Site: brandenburg
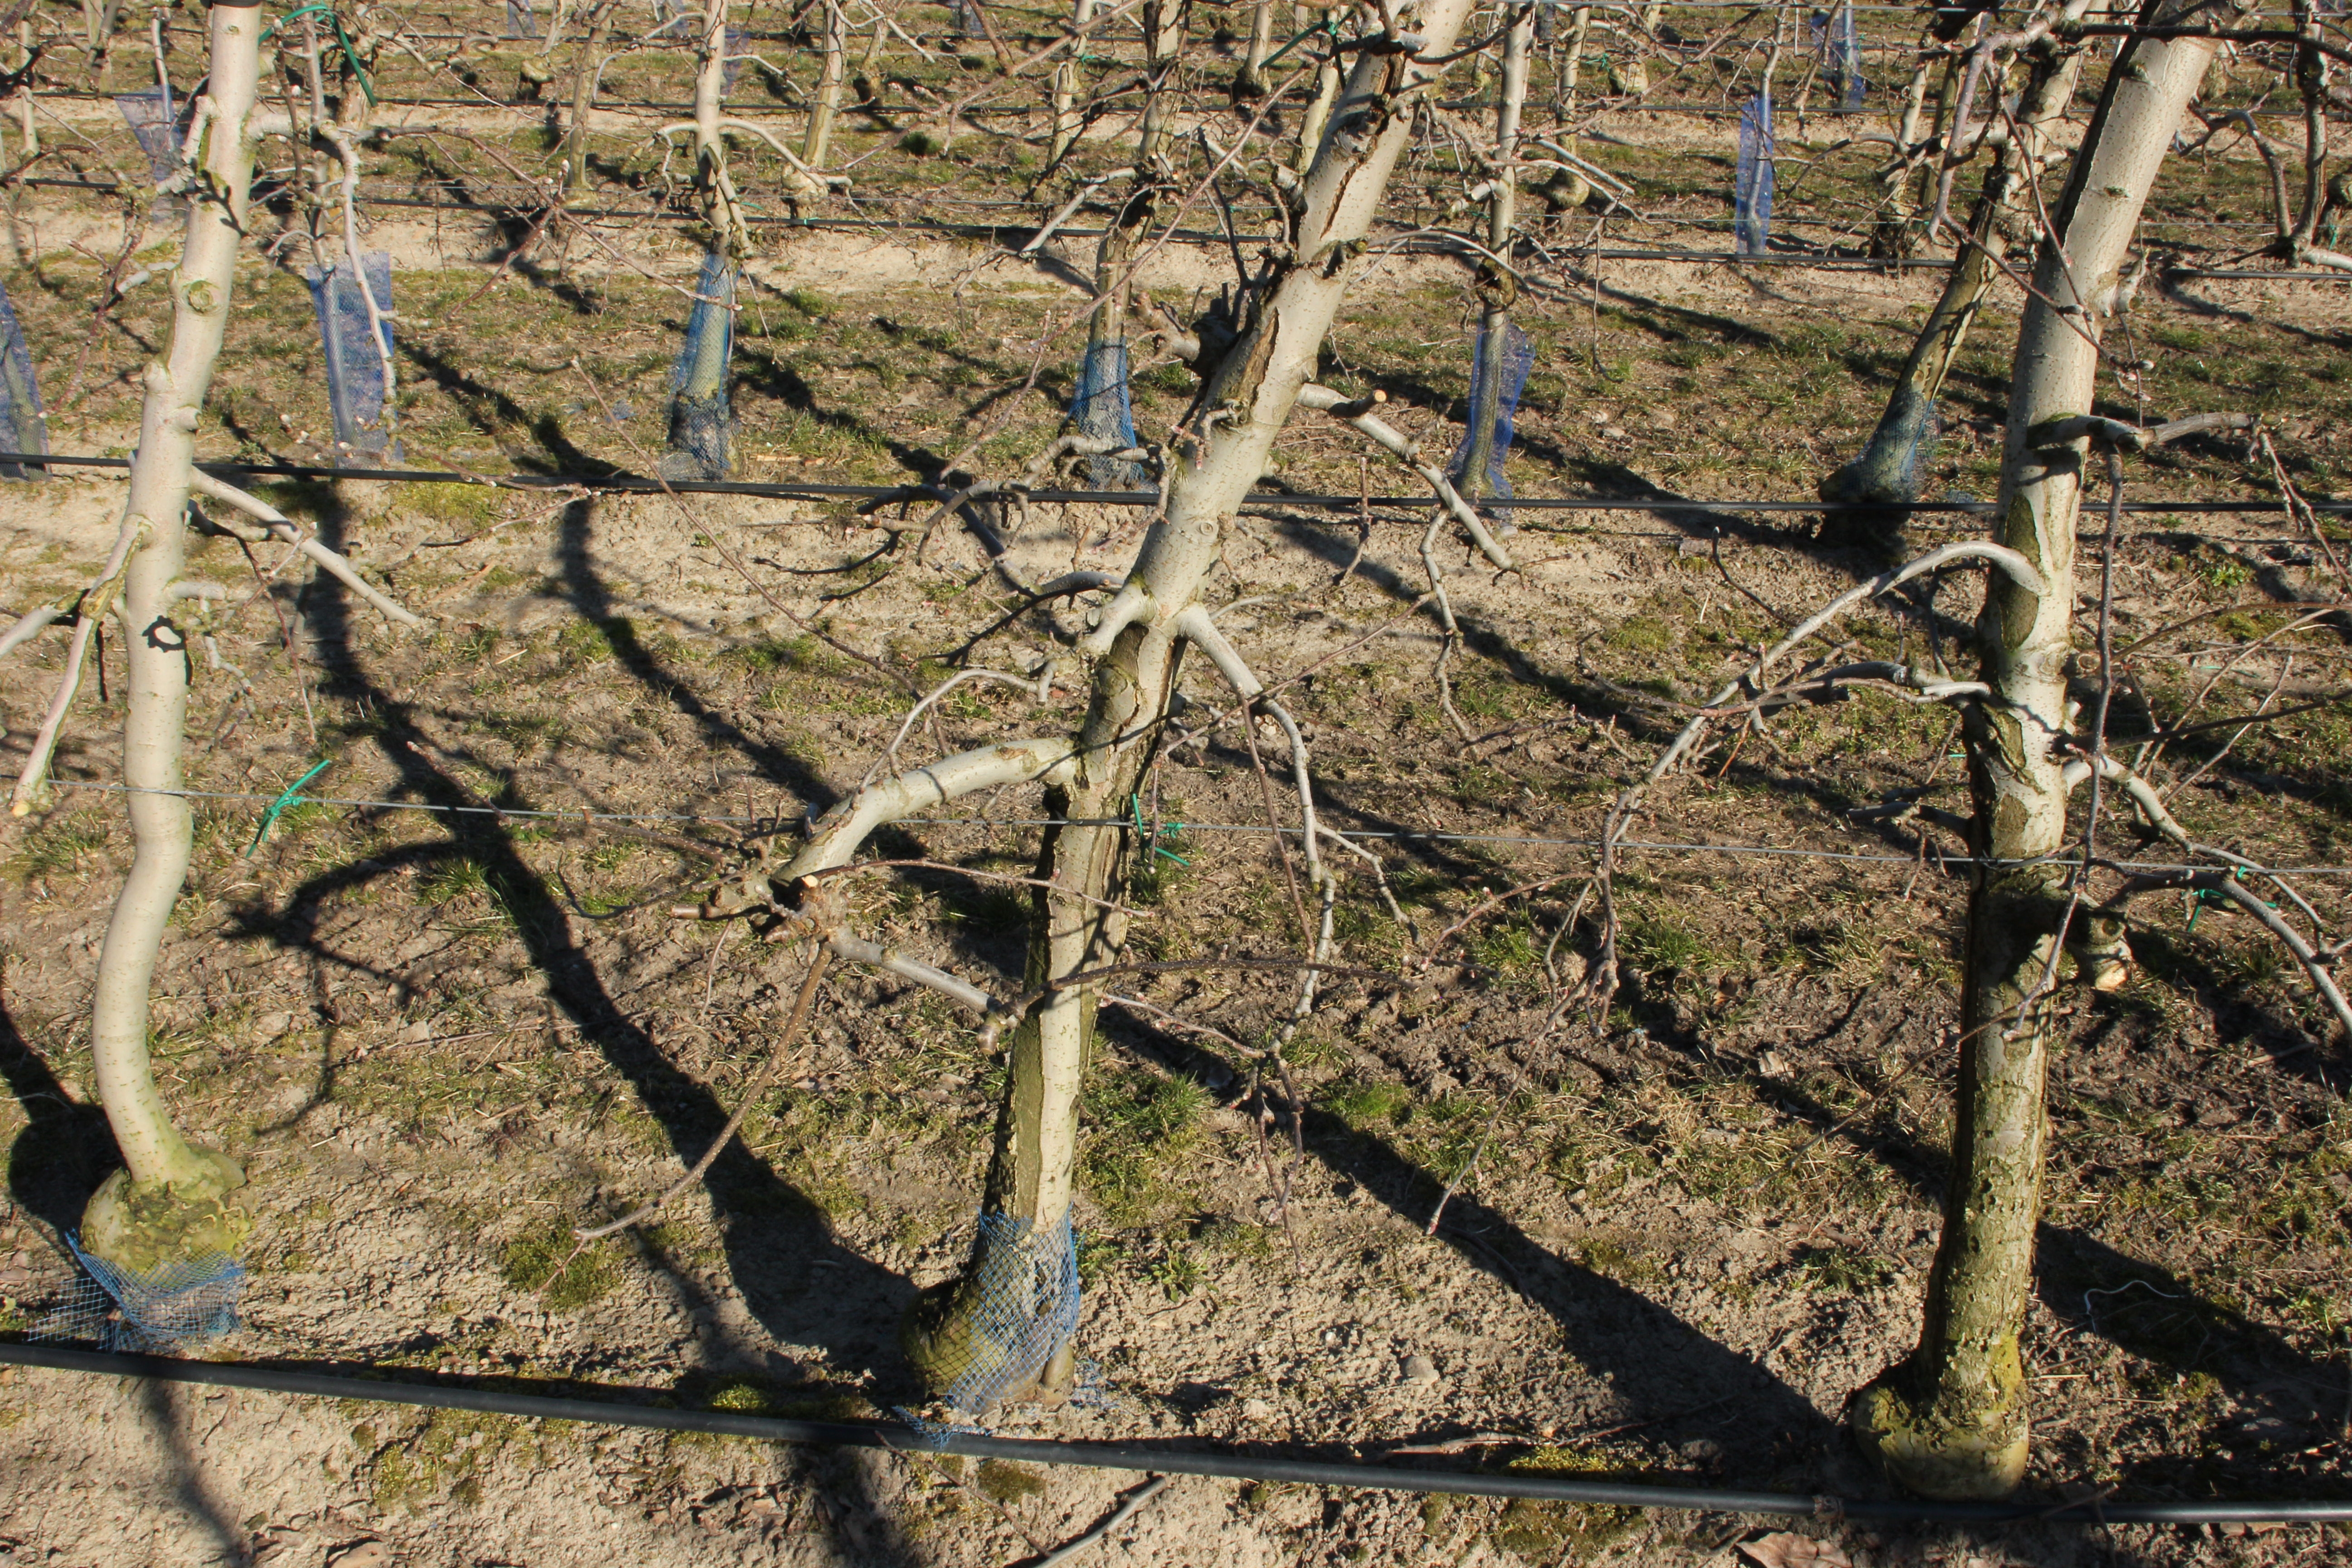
Growth stage (BBCH 03): Bud development